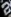
Number: 2